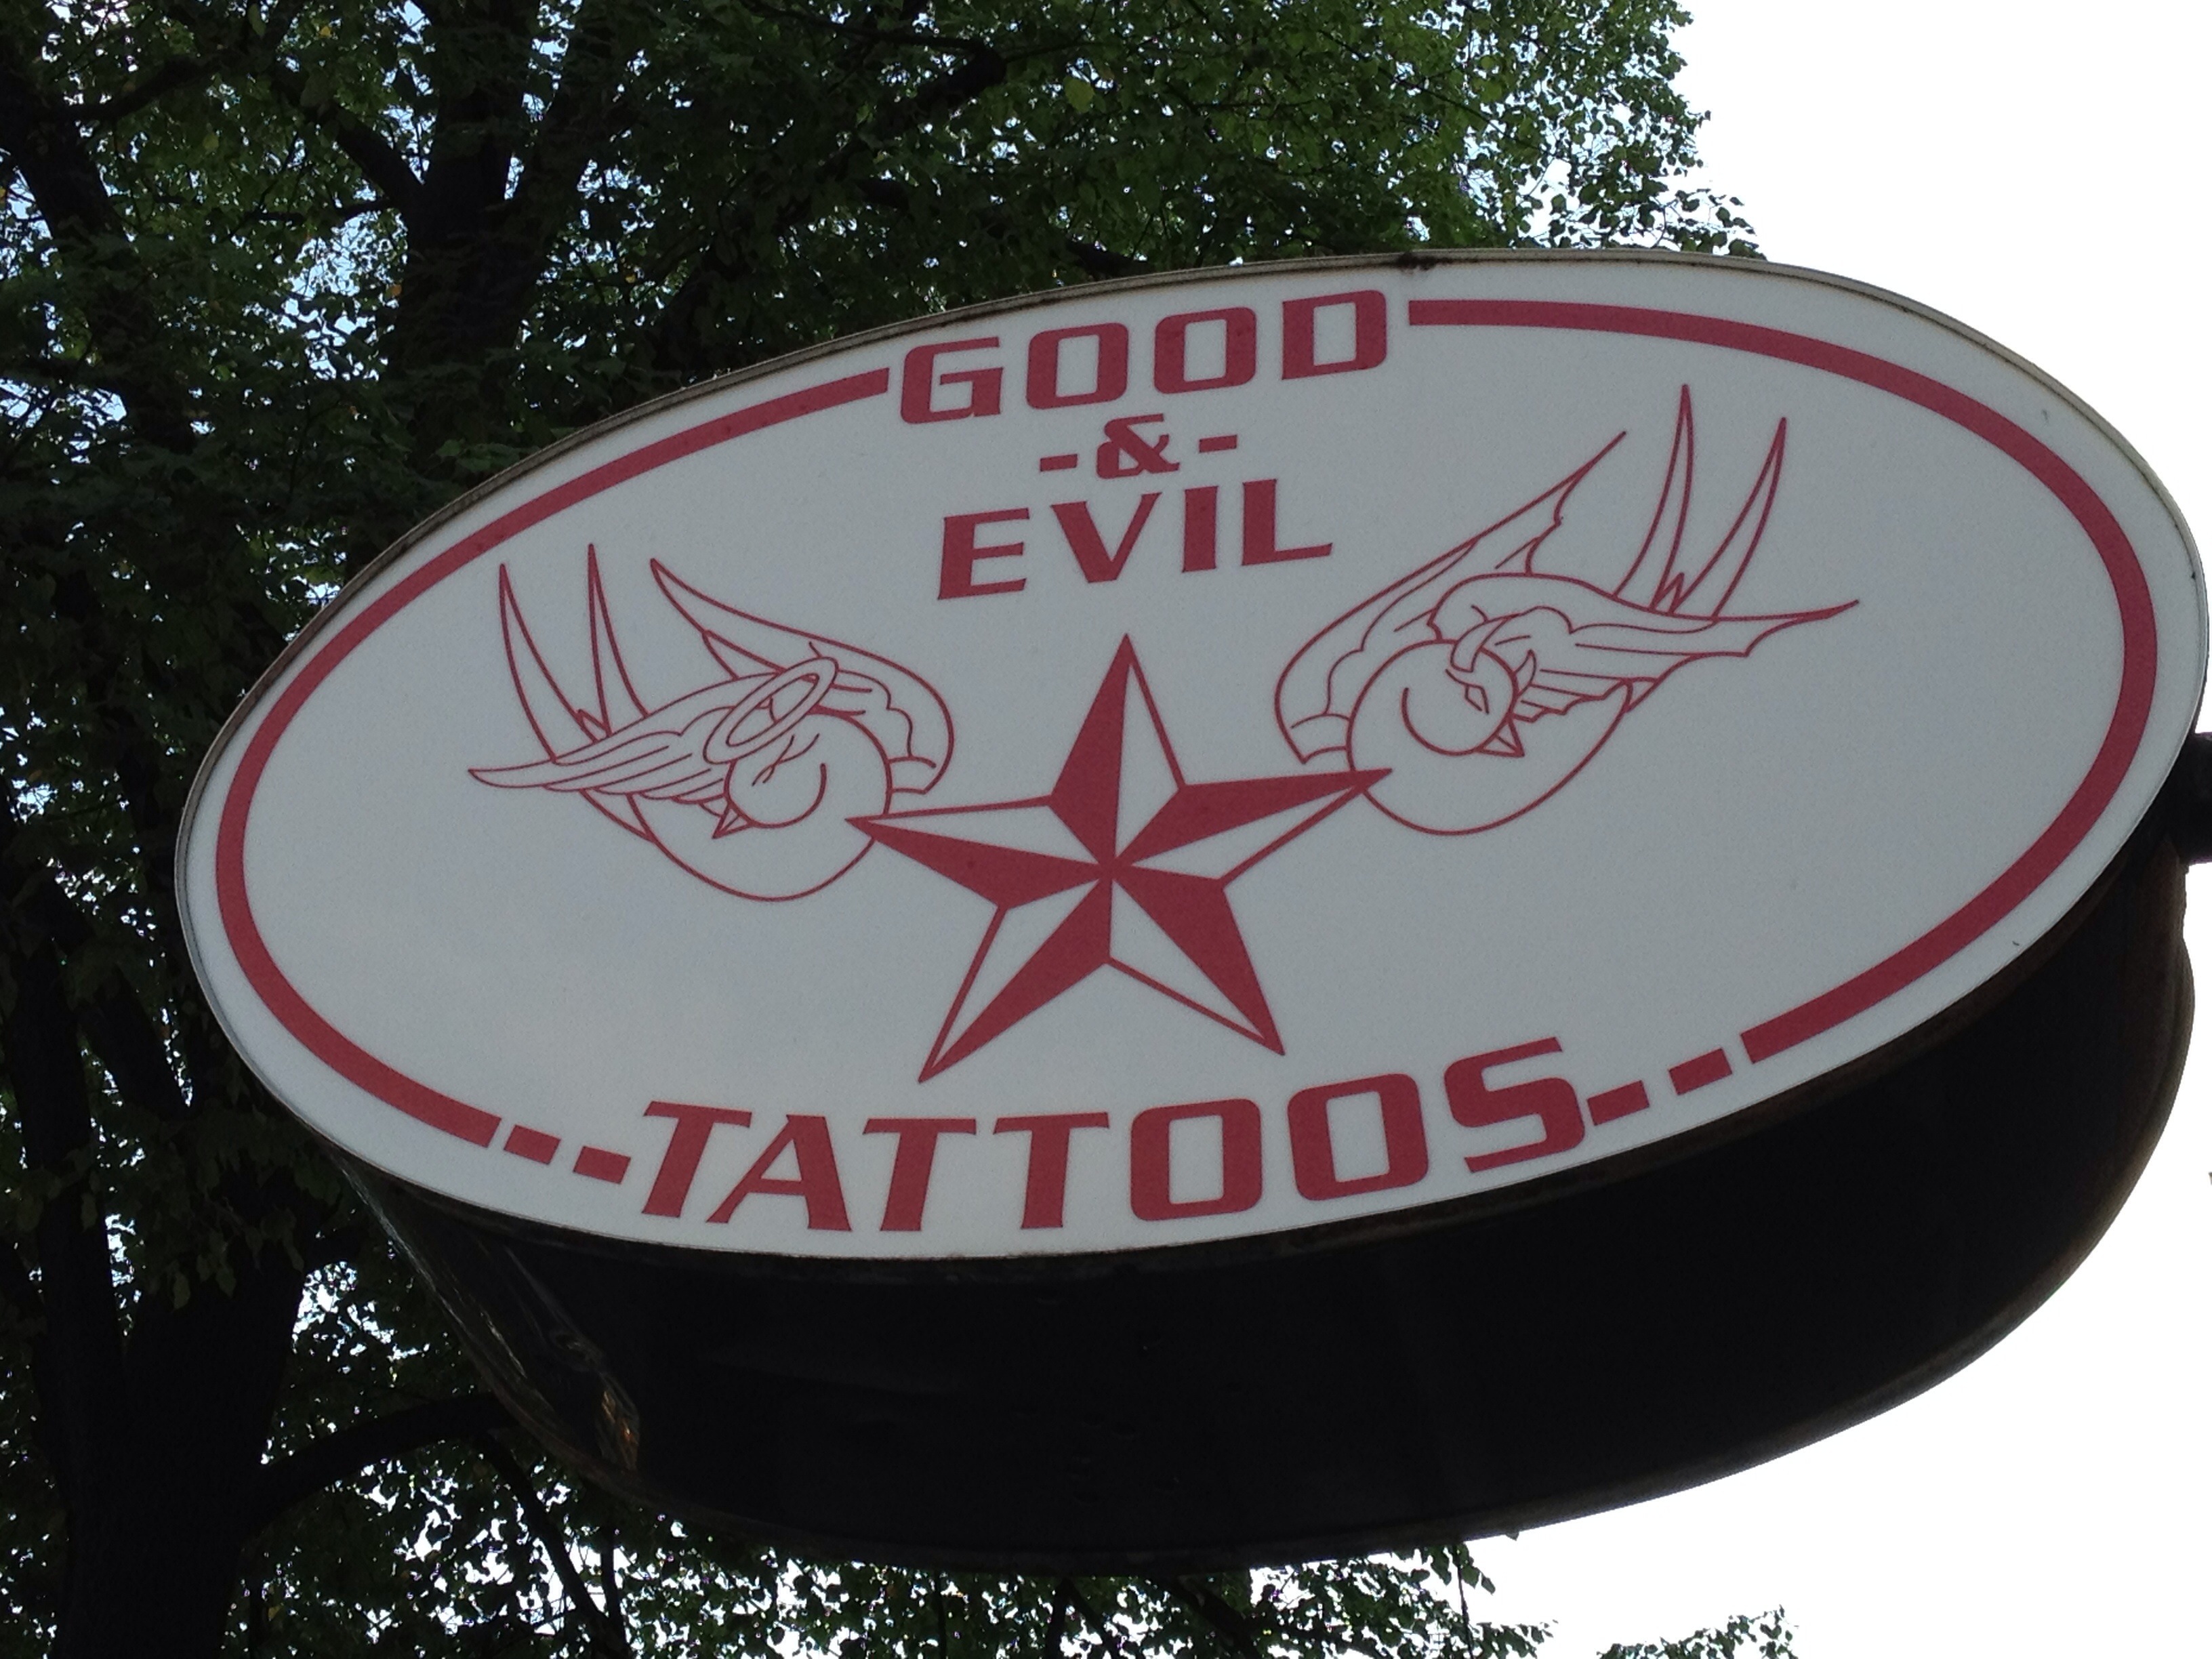
sign, signage, shape, man made object